Sid Barnes

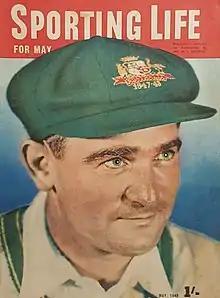
Barnes on the cover of "Sporting Life", 1948.

His international career was then put on hold, as all foreign tours were suspended during World War II. He continued to play first-class cricket in Australia, before enlisting in the Second Australian Imperial Force in May 1942. Barnes's time in the military was short. A man who was proud of his appearance, he had a uniform made to measure when the one issued did not fit. He met champion golfer Norman Von Nida early into his enlistment and the two were assigned to the 1st Armoured Division in Greta. A shortage of tanks and the military regimen led to boredom and Barnes used his hitherto ignored trade background to his advantage, seeking a release to join a tank-making company, which was granted. Von Nida and Barnes remained friends and business partners for many years afterwards.